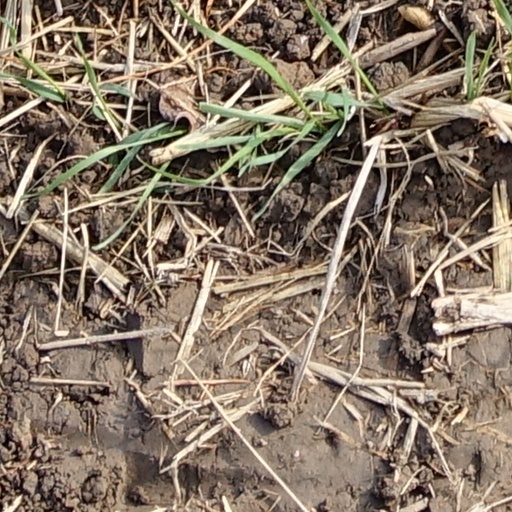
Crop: wheat